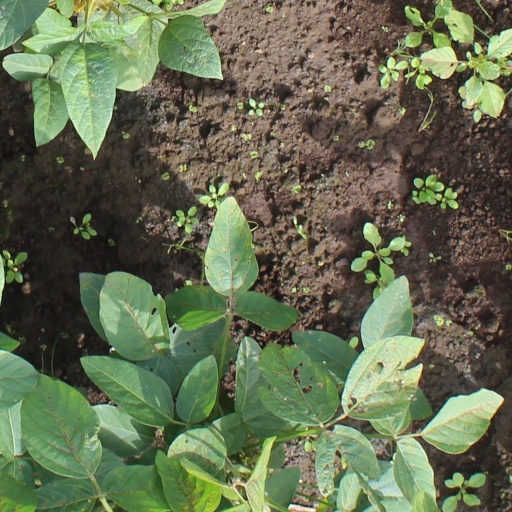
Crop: soybean